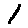
Label: 1